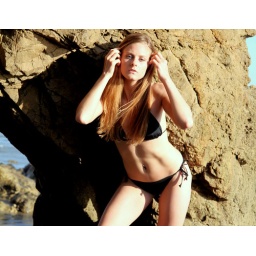
Photoshoot of a pretty model with long blonde hair and blue eyes in a black bikini.